Thomas Paxton

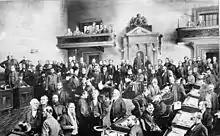
Black and white photo of 84 legislative assembly members in the parliament building

The Legislative Assembly of Ontario was established with Canadian Confederation, and Paxton became the first person to represent the Ontario North electoral district. He was elected as an Ontario Liberal Party candidate in the 1867 Ontario general election, carried through a bill for the settlement of tax titles, and served in the legislature until 1881. Throughout his entire tenure in the legislature, he was a member of the Standing Committee on Railways, the Standing Committee on Privileges and Elections, and the Standing Committee on Standing Orders.